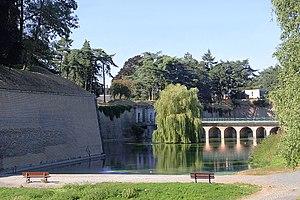
Pont dormant de la porte Fauroeulx - Citadelle Vauban de Le Quesnoy (Nord, France).
L'enceinte du Quesnoy est un ancien ensemble de fortifications qui protégeait la ville du Quesnoy, dans le département du Nord, entre le Moyen Âge et le XXᵉ siècle.
Le Quesnoy est une commune française, située dans le département du Nord et la région Hauts-de-France.